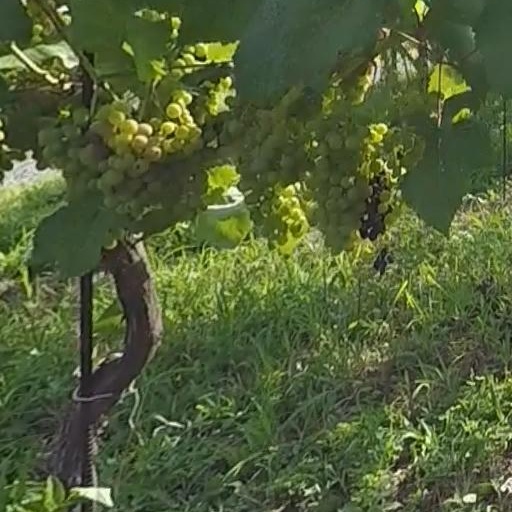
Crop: grape